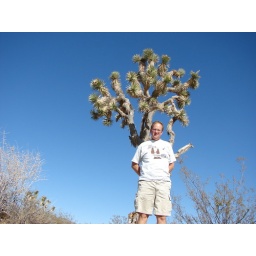
selftimer of Ed taken by sitting the camera in the sand in the Mojave Desert